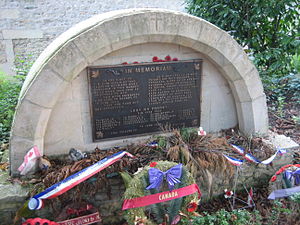
Slaget om Caen / Behandling af krigsfanger og krigsforbrydelser / Krigsforbrydelser af tyske tropper
Et mindesmærke over de henrettede canadiske soldater i klosterhaven.
Slaget om Caen fra juni til august 1944 var et slag mellem de vestallierede, fortrinsvis briter og canadiere, og tyske tropper under Operation Overlord.